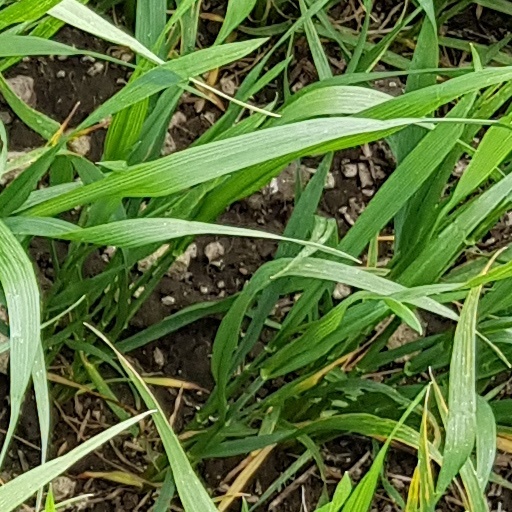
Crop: wheat